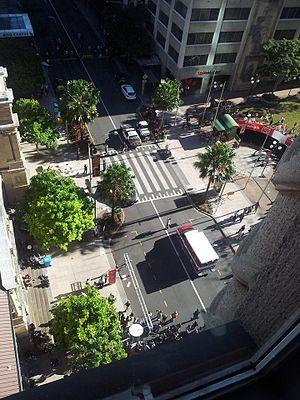
San Andreas est un film catastrophe américain, en relief réalisé par Brad Peyton, sorti en 2015. Il met en scène une famille face aux événements dévastateurs qui touchent Los Angeles et San Francisco, causés par l'ouverture de la faille de San Andreas.